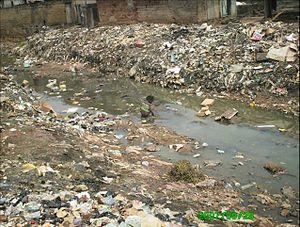
La défécation en plein air, aussi souvent appelée défécation à l'air libre, est l'action de déféquer à l'extérieur des habitations, hors de toilettes publiques. Dans les zones peuplées, la contamination de l'eau par les matières fécales est à l'origine de problèmes de santé publique.